Karl von Harrach

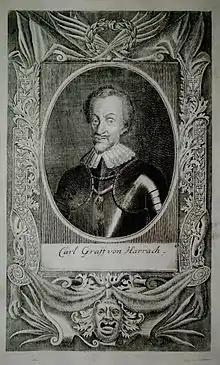
Engraving of Count Karl von Harrach

Karl von Harrach (1570 – 16 May 1628) was a nobleman, statesman, and diplomat in the Holy Roman Empire. Over the course of his career, he became involved in the internal power struggle over the Holy Roman crown. In 1627, he received the Spanish version of the Order of the Golden Fleece.